Bosco/Gurin

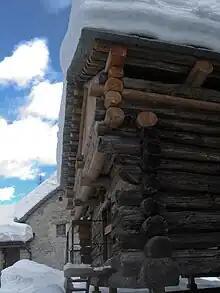
Walserhaus

The village center is home to many historic buildings, so the entire village of Bosco Gurin is part of the Inventory of Swiss Heritage Sites. The Walserhaus, a (Walser style house) is listed as a Swiss heritage site of national significance.